Eibhlín Nic Niocaill

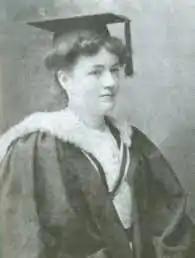
Nic Niocaill at her graduation in 1906

Eibhlín Nic Niocaill (22 October 1884 – 13 August 1909) was an Irish Gaelic League activist.